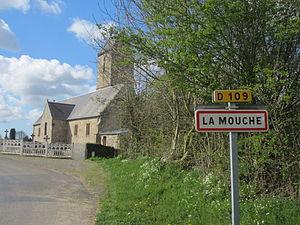
La Mouche, Manche
La Mouche est une commune française, située dans le département de la Manche en région Normandie, peuplée de 243 habitants.